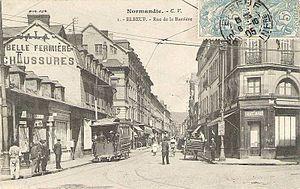
Le tramway d'Elbeuf est mis en service en 1898 dans le sud du département de la Seine-Inférieure pour faciliter les déplacements des habitants de la cité textile d'Elbeuf et de ses banlieues ouvrières. Avec ses quatre lignes à écartement standard longues de neuf kilomètres et divergeant de la place du Calvaire, le réseau transporta jusqu'à 1,5 million de personnes, en 1899, au début de l'exploitation.